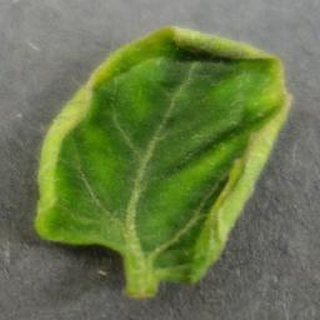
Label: tomato_yellow_leaf_curl_virus